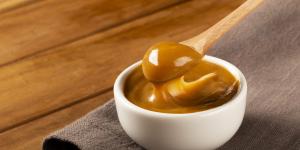
dulce de leche con leche condensada